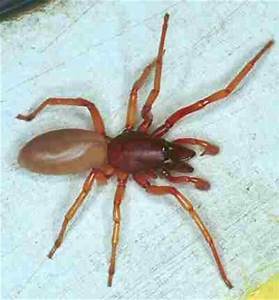
Label: spider